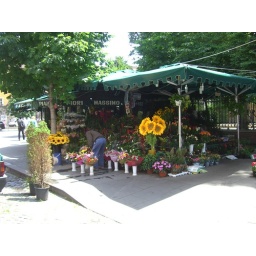
flower shop near Rome train station